Soloviev D-25

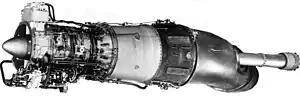

The Soloviev D-25V (Russian: Д-25В) is a Soviet gas-turbine turboshaft engine for use in large helicopters. Designed and originally manufactured by the Soloviev Design Bureau the engine has been in production since May 1960. The power unit consists of two engines coupled to a gearbox weighing 3,200 kg (7,050 lb).